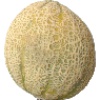
Label: cantaloupe